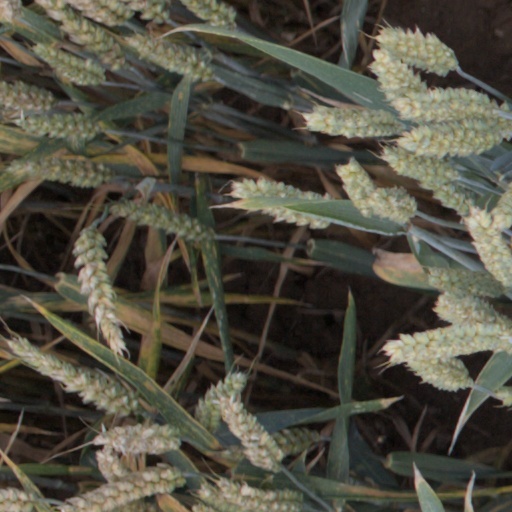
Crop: wheat